Public housing estates in Sheung Shui

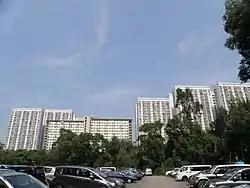
Choi Yuen Estate

Choi Yuen Estate is a public estate located near Sheung Shui station and Landmark North in Sheung Shui Town. It is the first public housing estate in North District, which consists of 6 residential blocks built between 1981 and 1983.